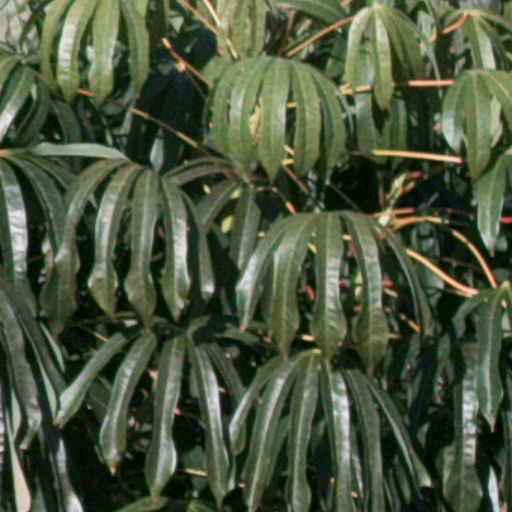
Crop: cassava